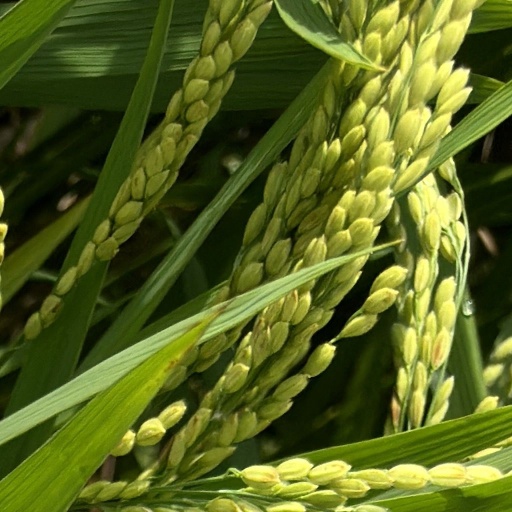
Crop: rice